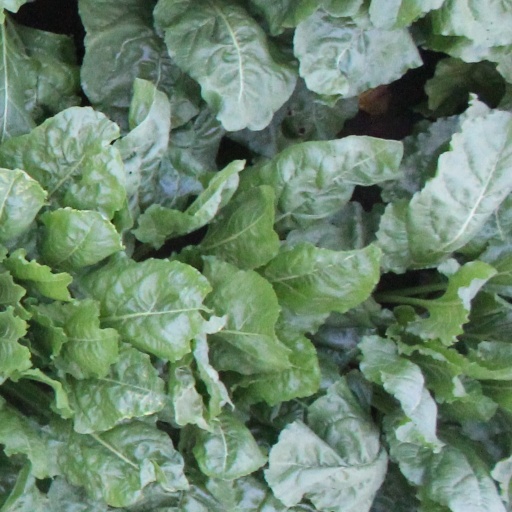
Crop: sugar beet